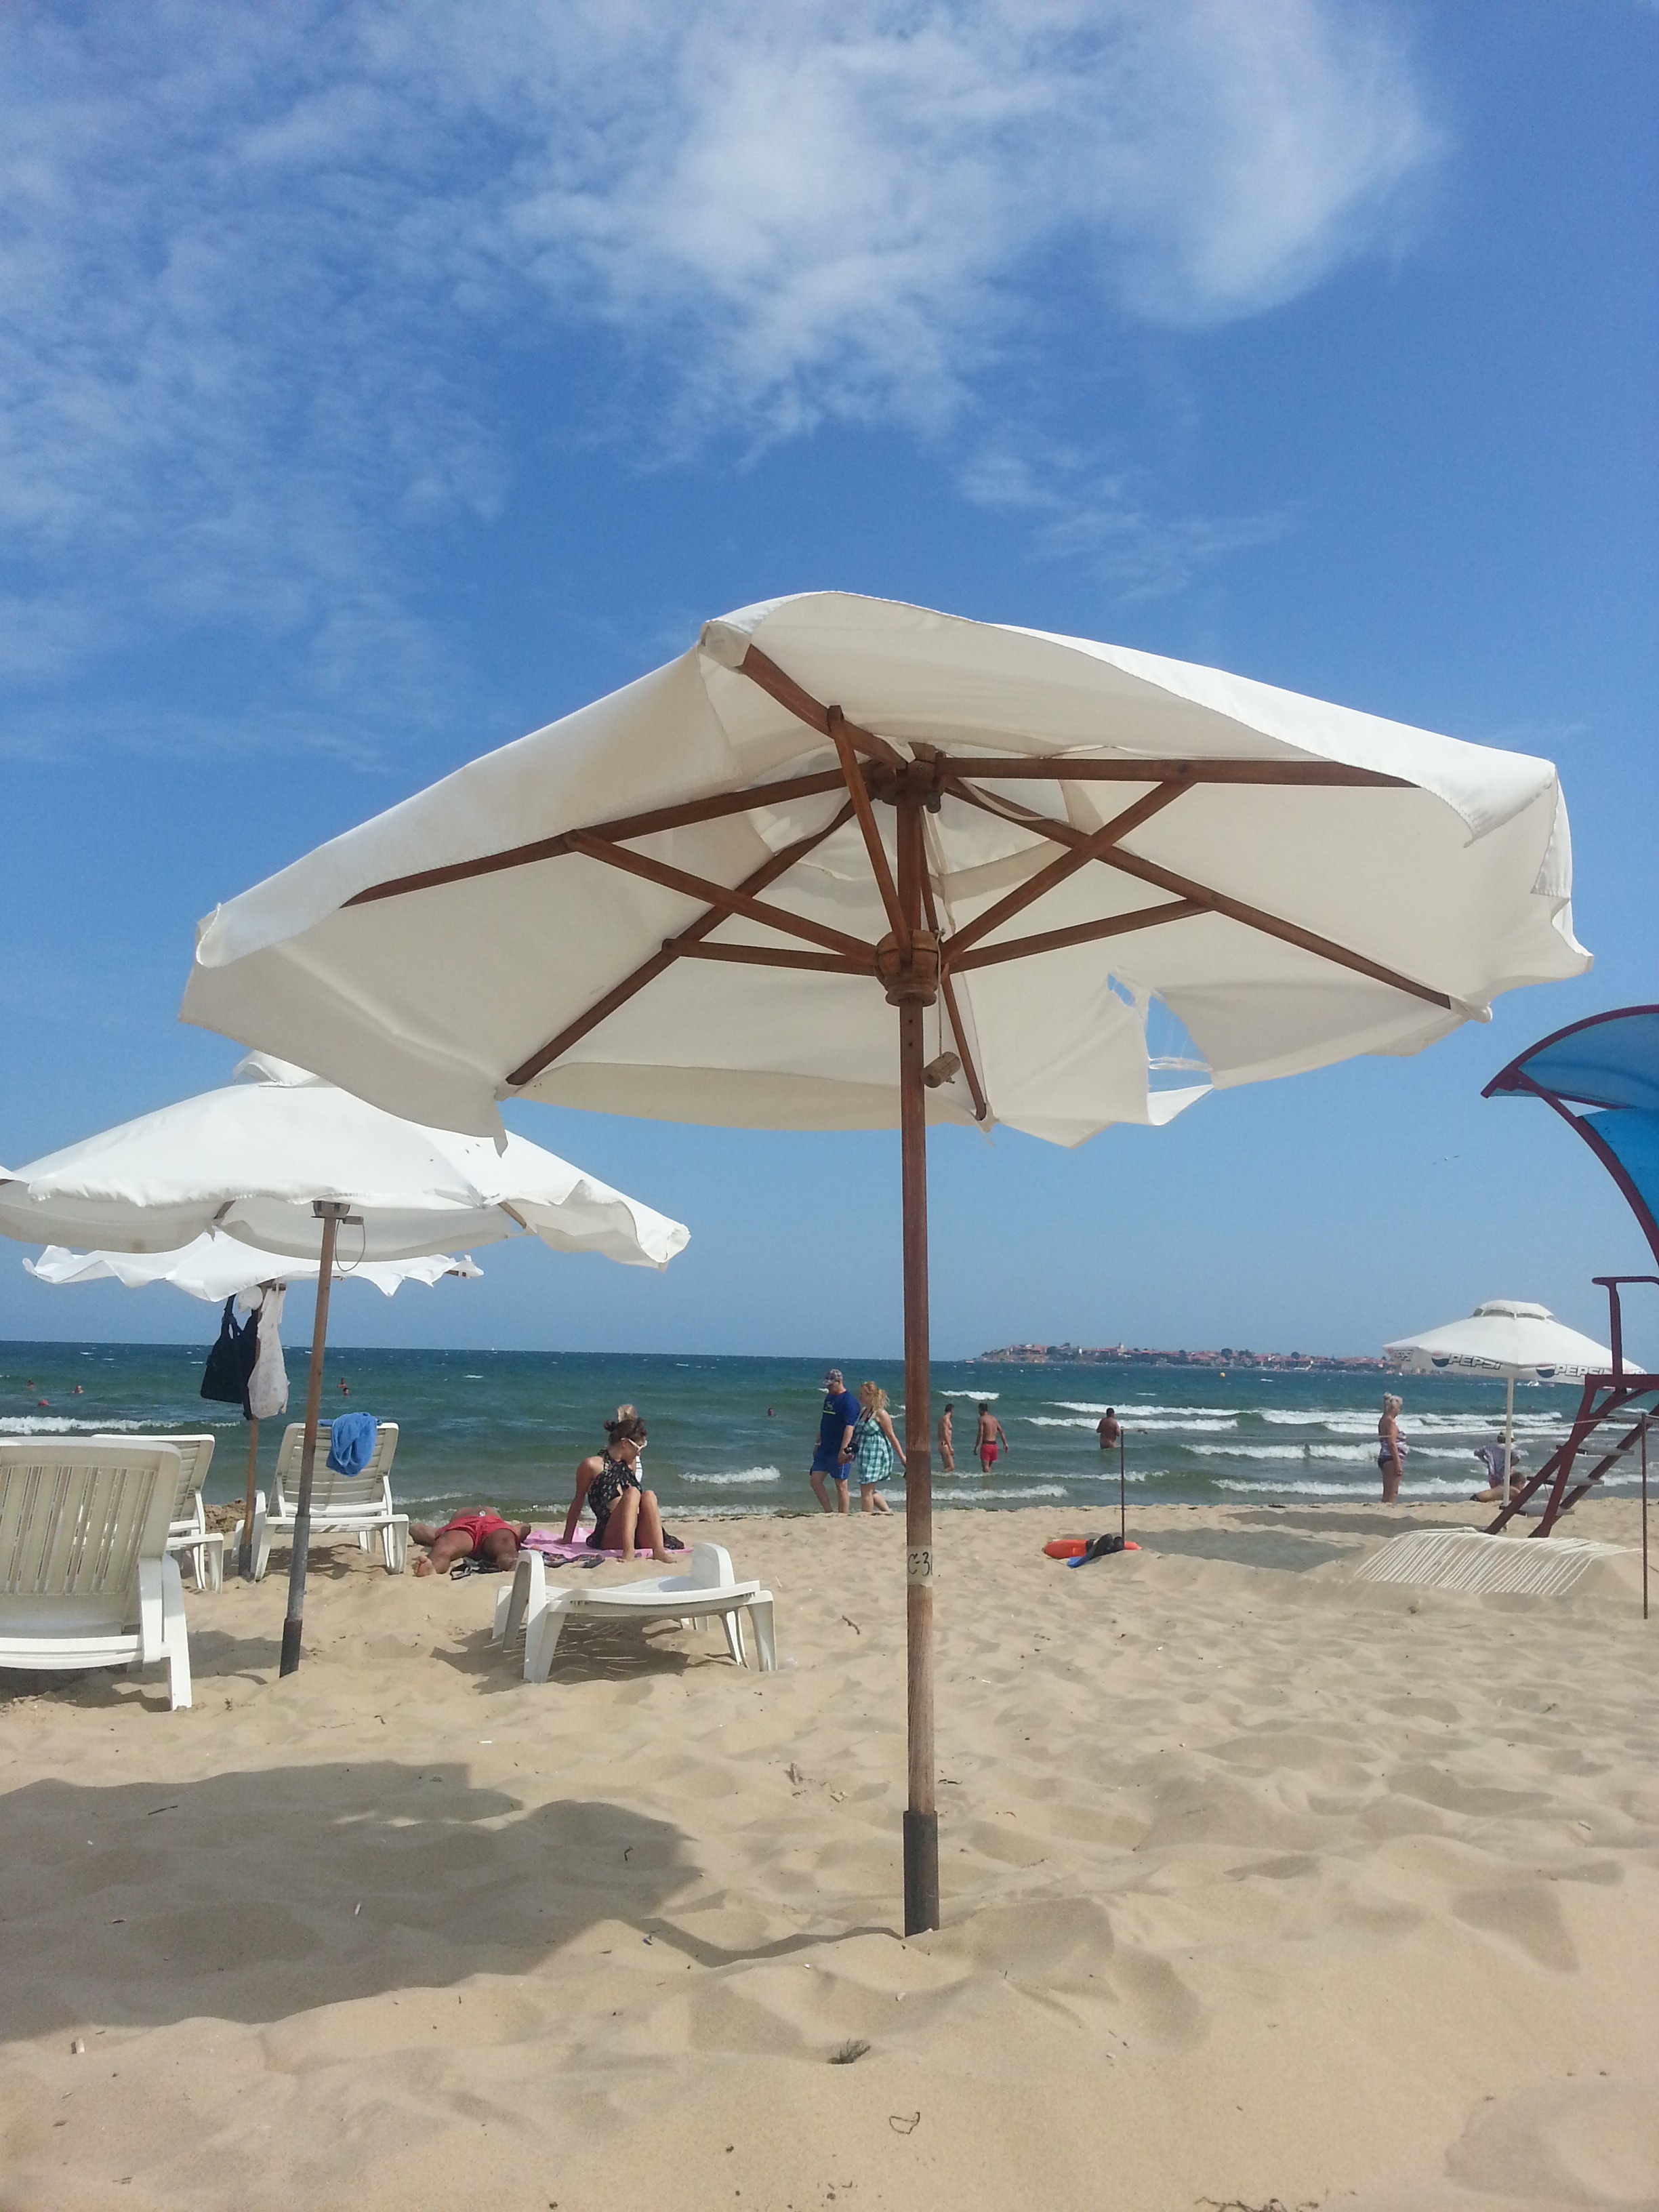
beach, sea, coast, ocean, sky, wind, vacation, umbrella, body of water, holidays, tanning